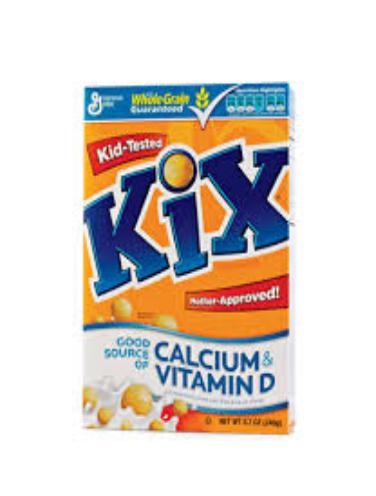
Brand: Honey Kix
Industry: Food